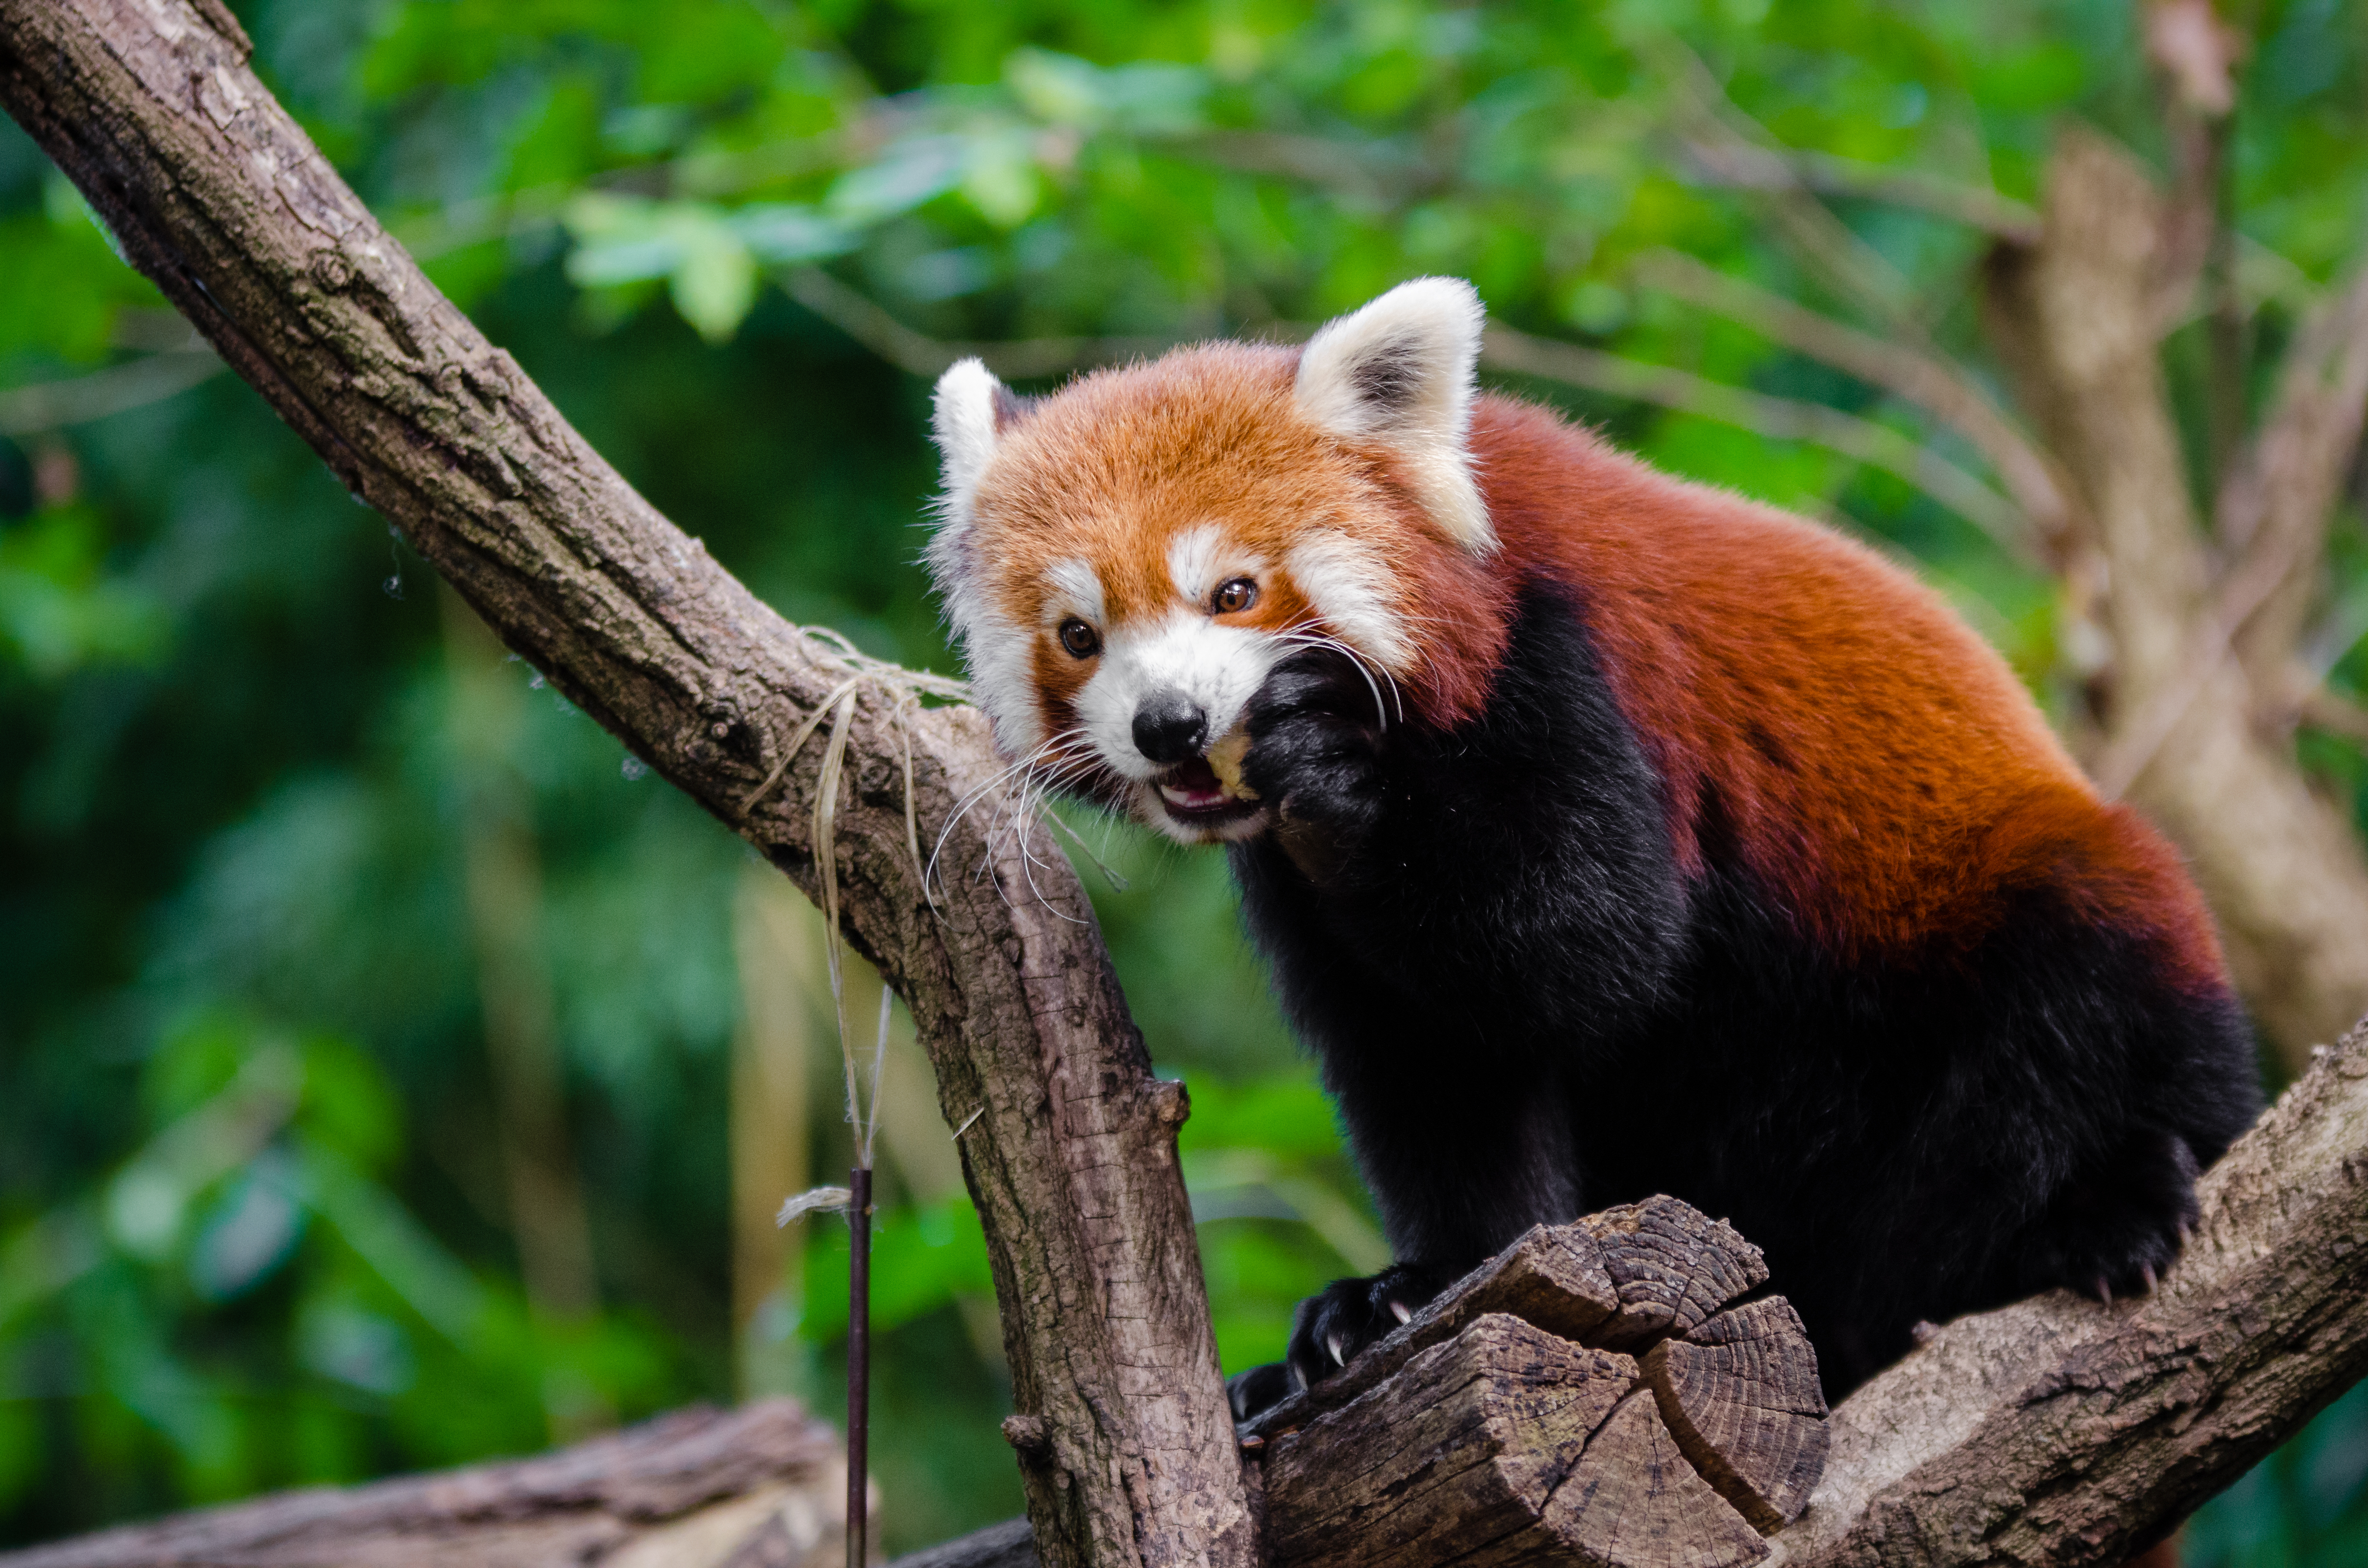
tree, nature, bokeh, blur, field, vintage, sweet, feet, animal, cute, female, wildlife, zoo, fur, orange, young, spring, green, high, red, foot, mammal, nikon, fauna, red panda, panda, 2015, face, nose, paw, tail, animals, ears, endangered, vertebrate, germany, deutschland, natur, paws, tier, depth, iso, depthoffield, fell, gesicht, baum, adorable, bamboo, d7000, roter, kleiner, niedlich, sues, suess, species, bedrohte, tierart, tierpark, weiblich, jungtier, jung, ohren, schwanz, nase, bedroht, ailurus, fulgens, mozilla, firefox, wochenende, weekend, fr hling, gr n, s s